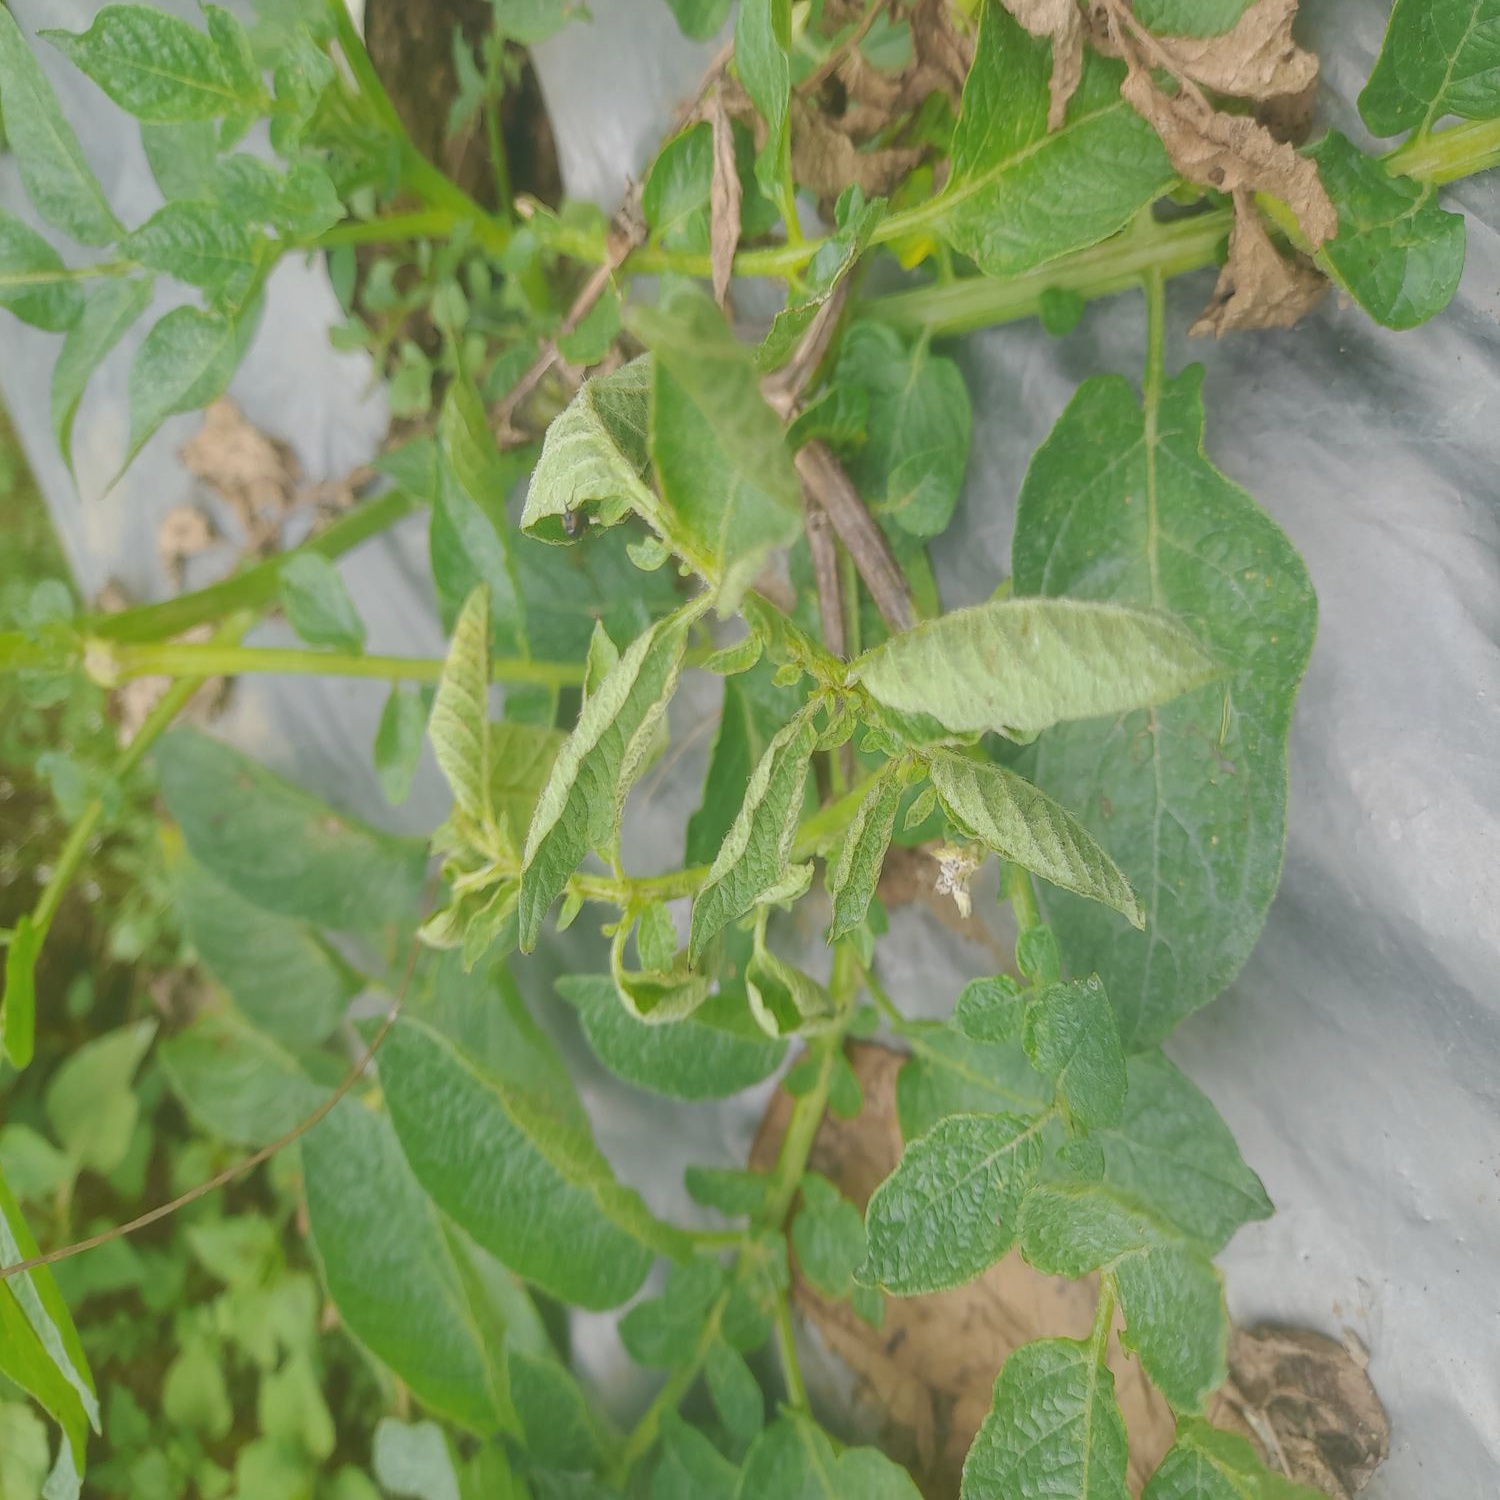
Etiqueta: Pudricion_Parda